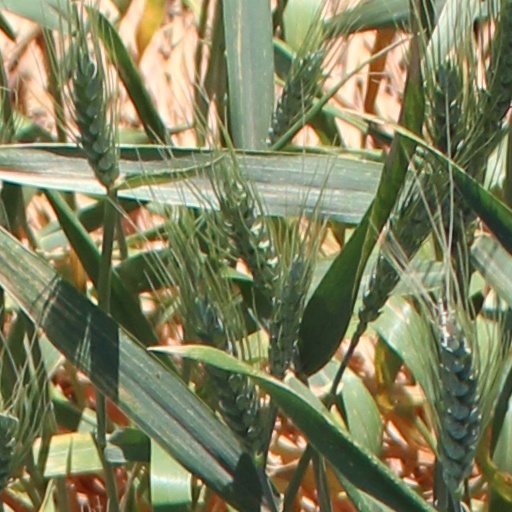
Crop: wheat